Banthi Poola Janaki

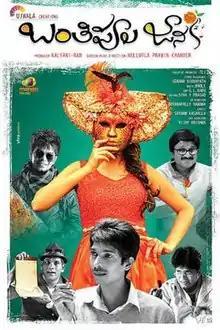

Banthi Poola Janaki is a 2016 Indian Telugu comedy thriller film directed by Nellutla Praveen Chander. It was produced by Kalyani-Ram under Ujwala Creations. The film features Dhanraj and Diksha Panth in the lead roles and supported by actors from the popular comedy show Jabardasth.